Harvard College

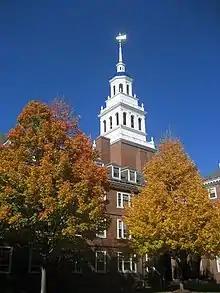
Lowell House

Admission is based on academic prowess, extracurricular activities, and personal qualities. For the undergraduate class of 2025, Harvard had 57,435 applications and accepted 1,968 (3.4% acceptance rate). For the undergraduate class of 2023, the middle 50% range of SAT scores of enrolled freshmen was 710–770 for reading and writing and 750–800 for math, while the middle 50% range of the ACT composite score was 33–35. The average high school grade point average (GPA) was 4.18. The acceptance rate for transfer students has been approximately 1%. Harvard consistently ranks first in the enrollment of recipients of the National Merit $2,500 Scholarship; it enrolled 207 such scholars in the Class of 2022.